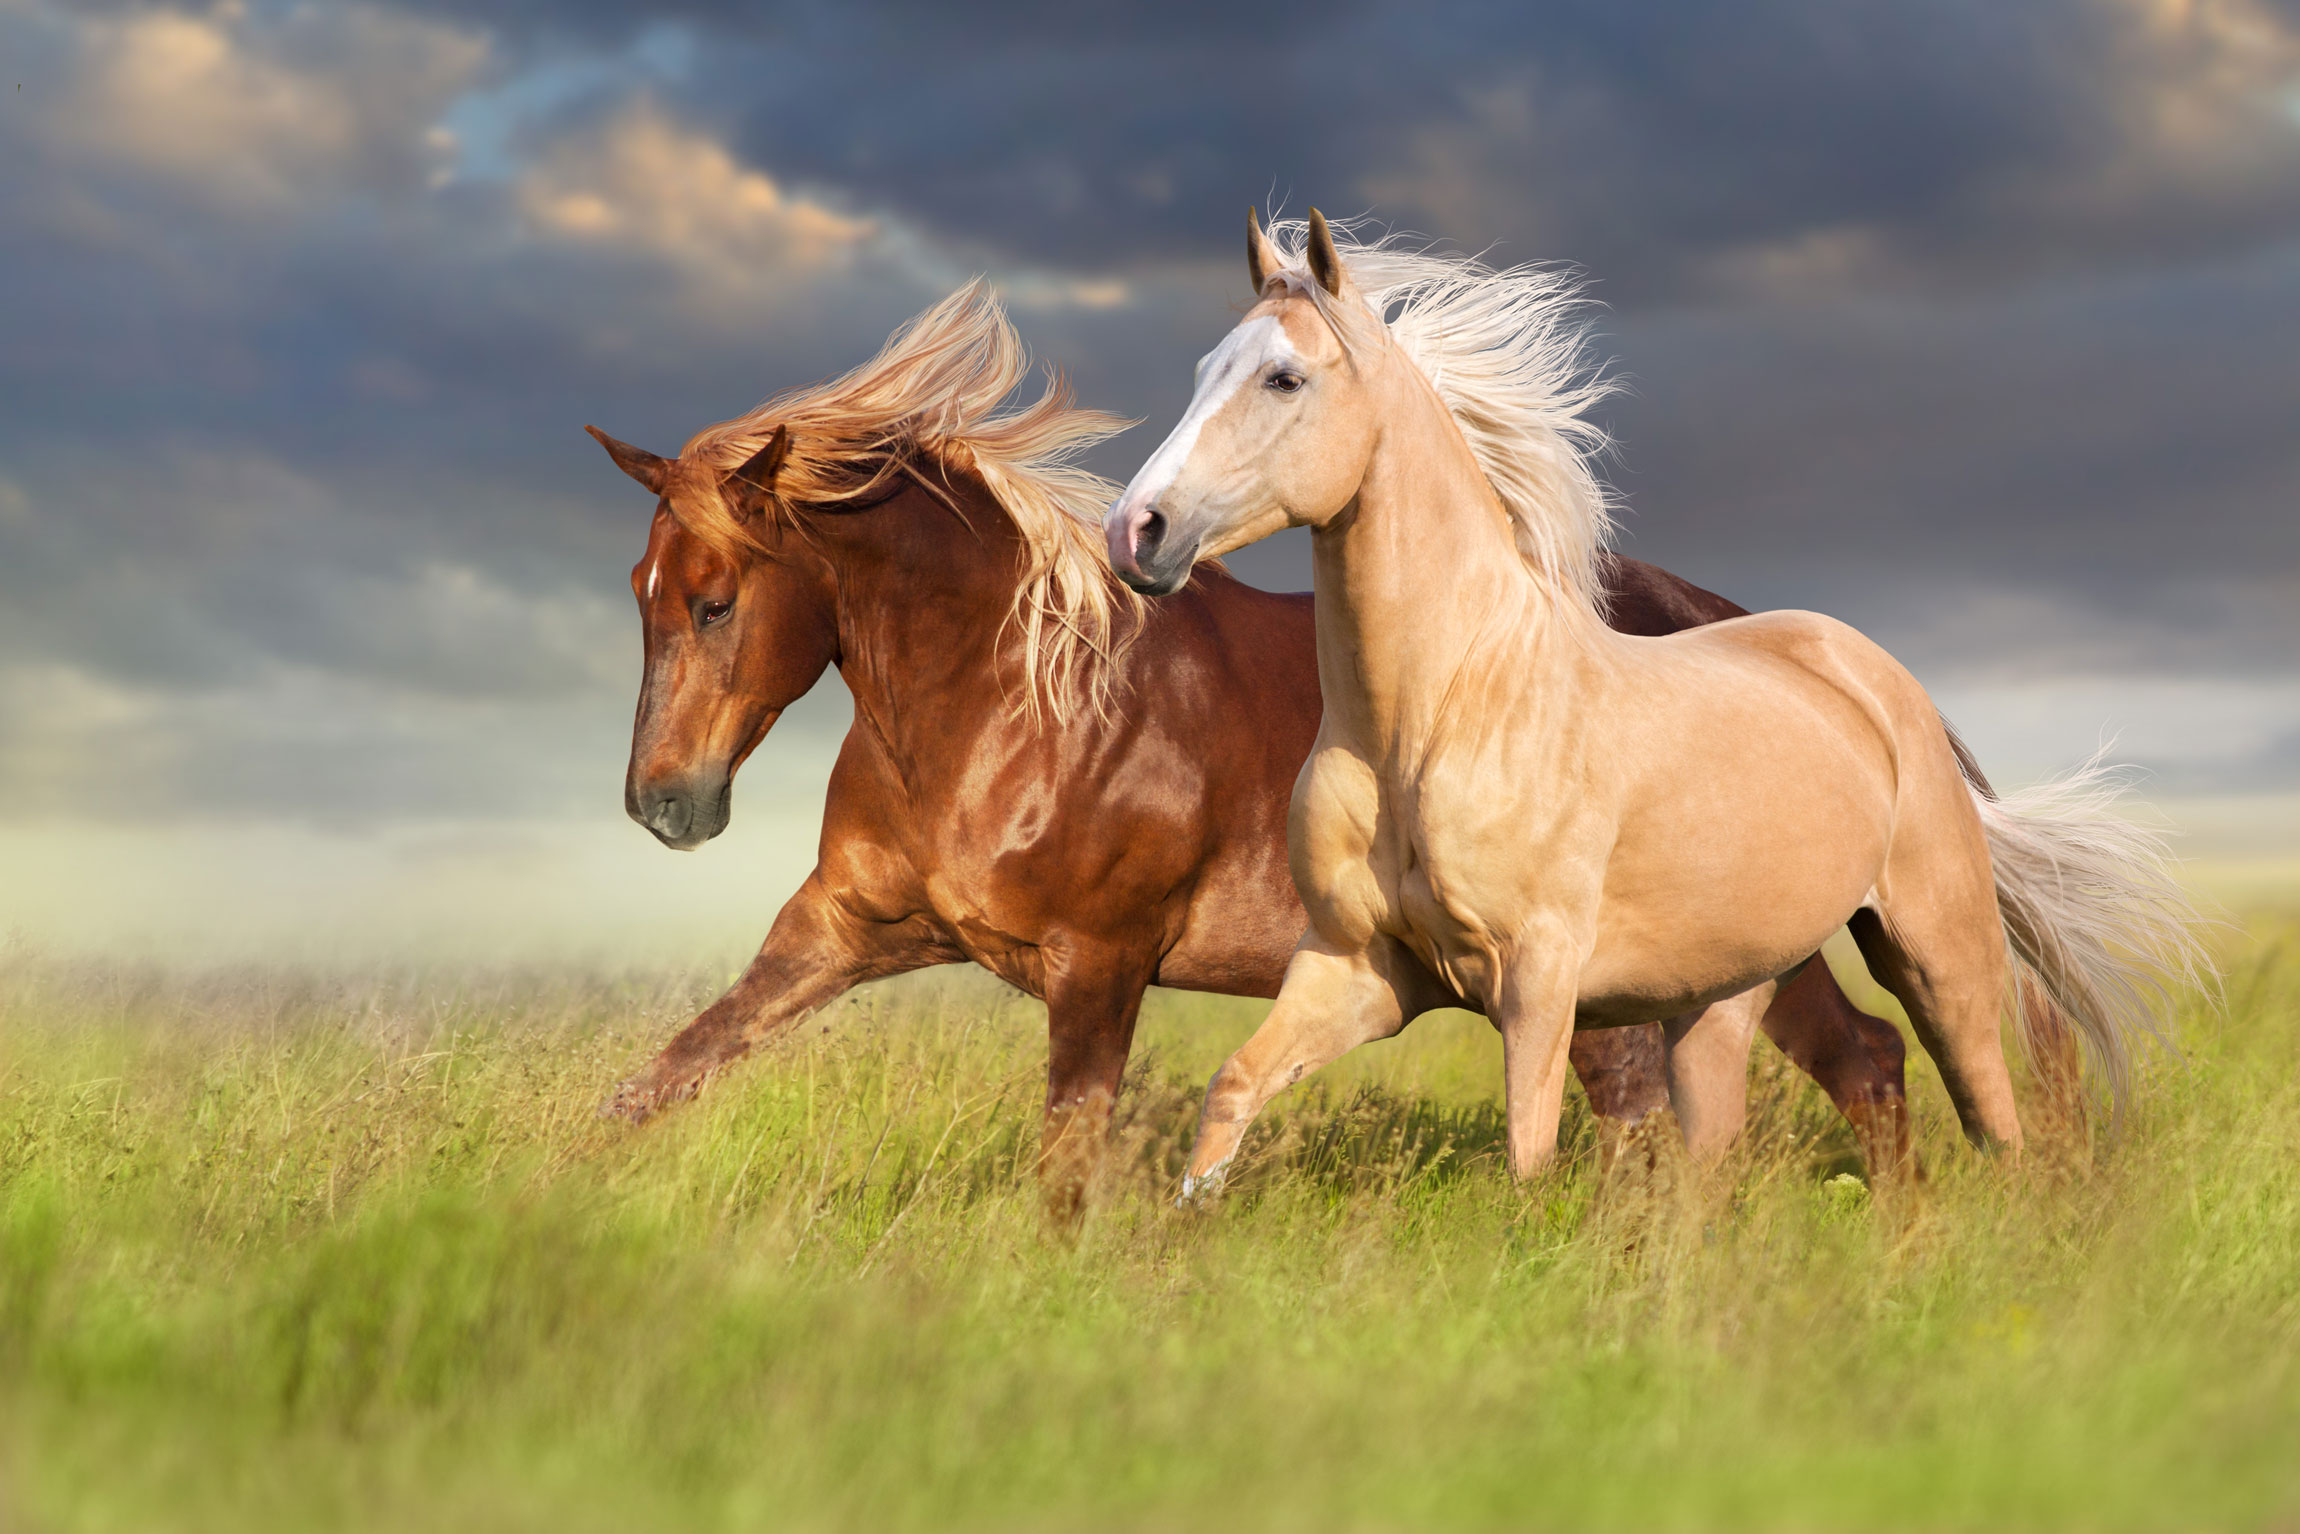
horses, horse, sky, ecoregion, cloud, liver, natural landscape, grass, grassland, plain, meadow, terrestrial animal, grazing, sorrel, prairie, landscape, field, mane, working animal, livestock, mare, pasture, ranch, stallion, steppe, wildlife, pack animal, herd, mustang horse, People in nature